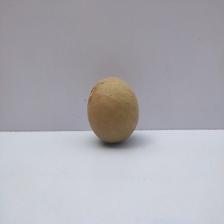
Size: Large